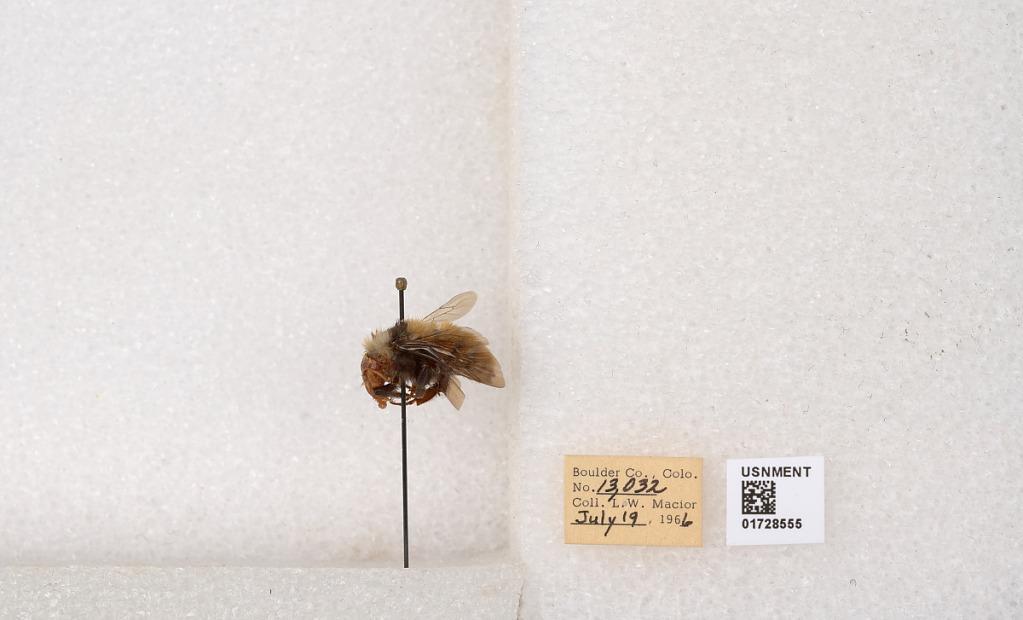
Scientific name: Bombus appositus Cresson
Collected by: L. Macior
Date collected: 1966-7-19
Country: United States
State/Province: Colorado
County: Boulder
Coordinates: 40.0925, -105.358